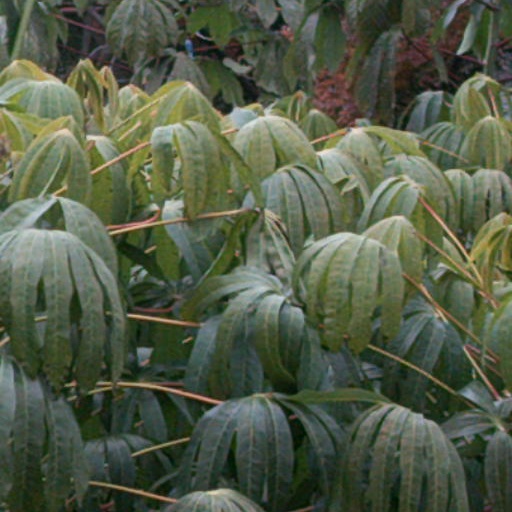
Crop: cassava